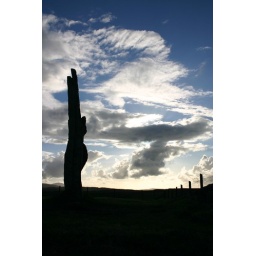
A tall stone stands at the end of the avenue. Clouds high in the sky are picked out as the sun rises.